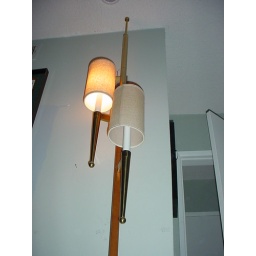
This retro pole lamp cost me a dollar at a grrage sale in Costa Mesa